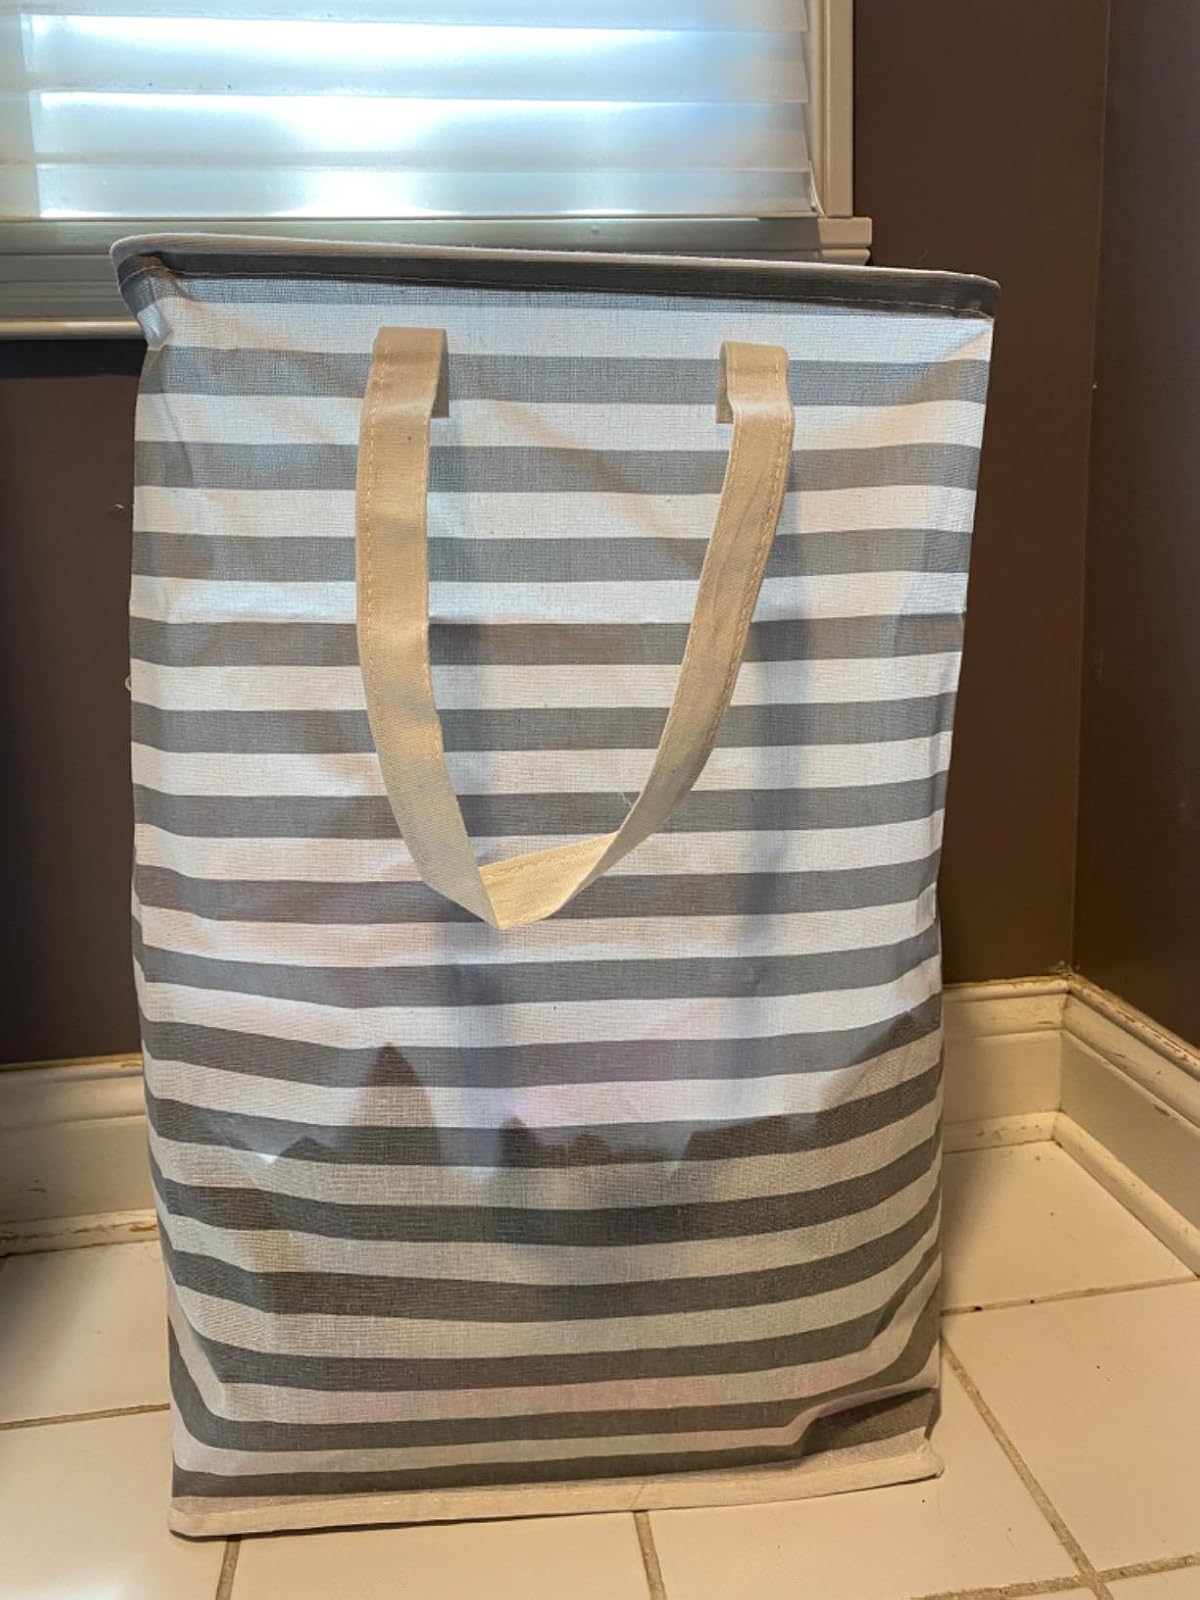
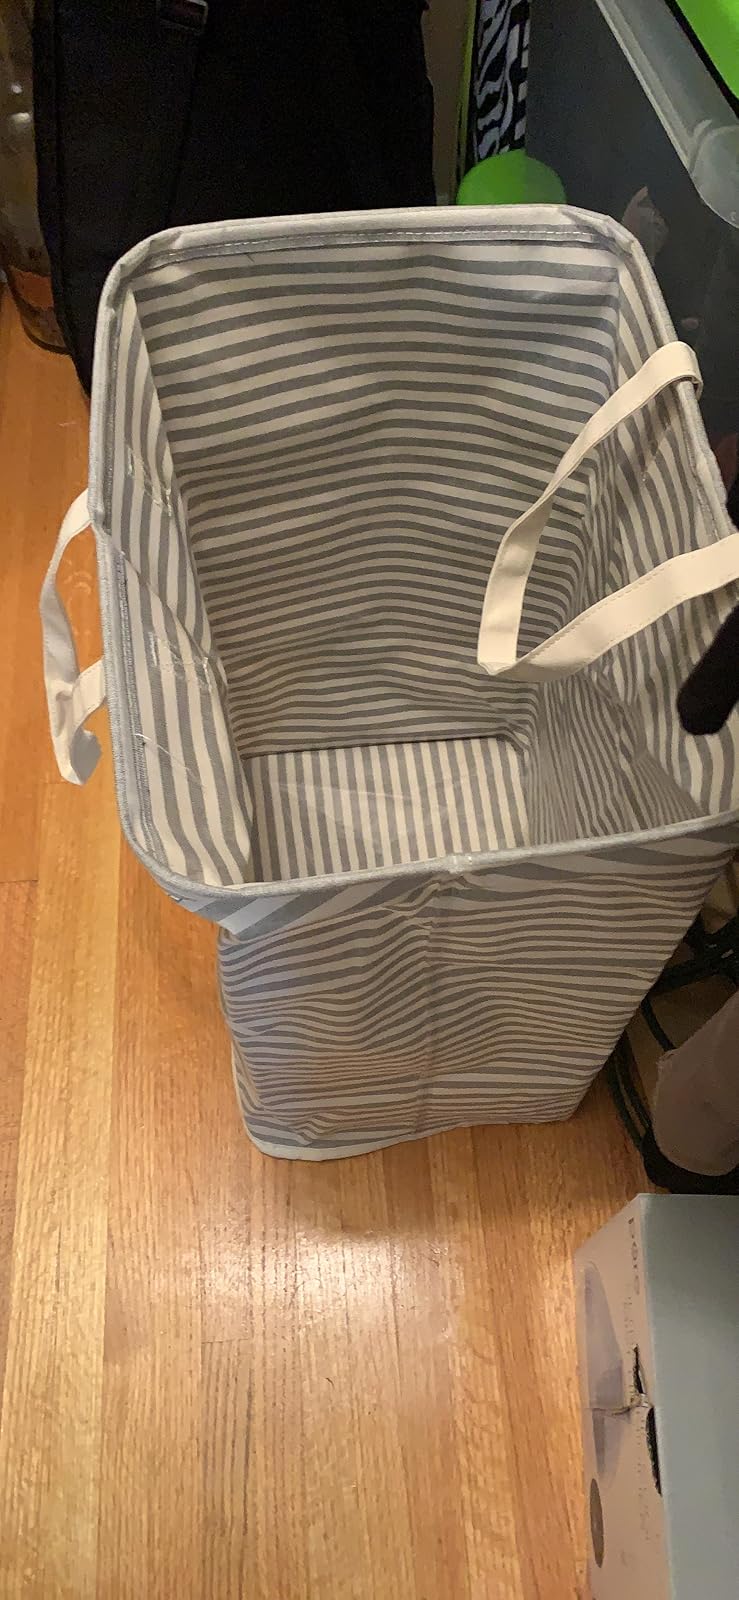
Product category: items_hamper
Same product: no